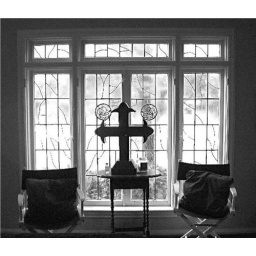
Leaded glass window w/cross on table in front at Keith's house